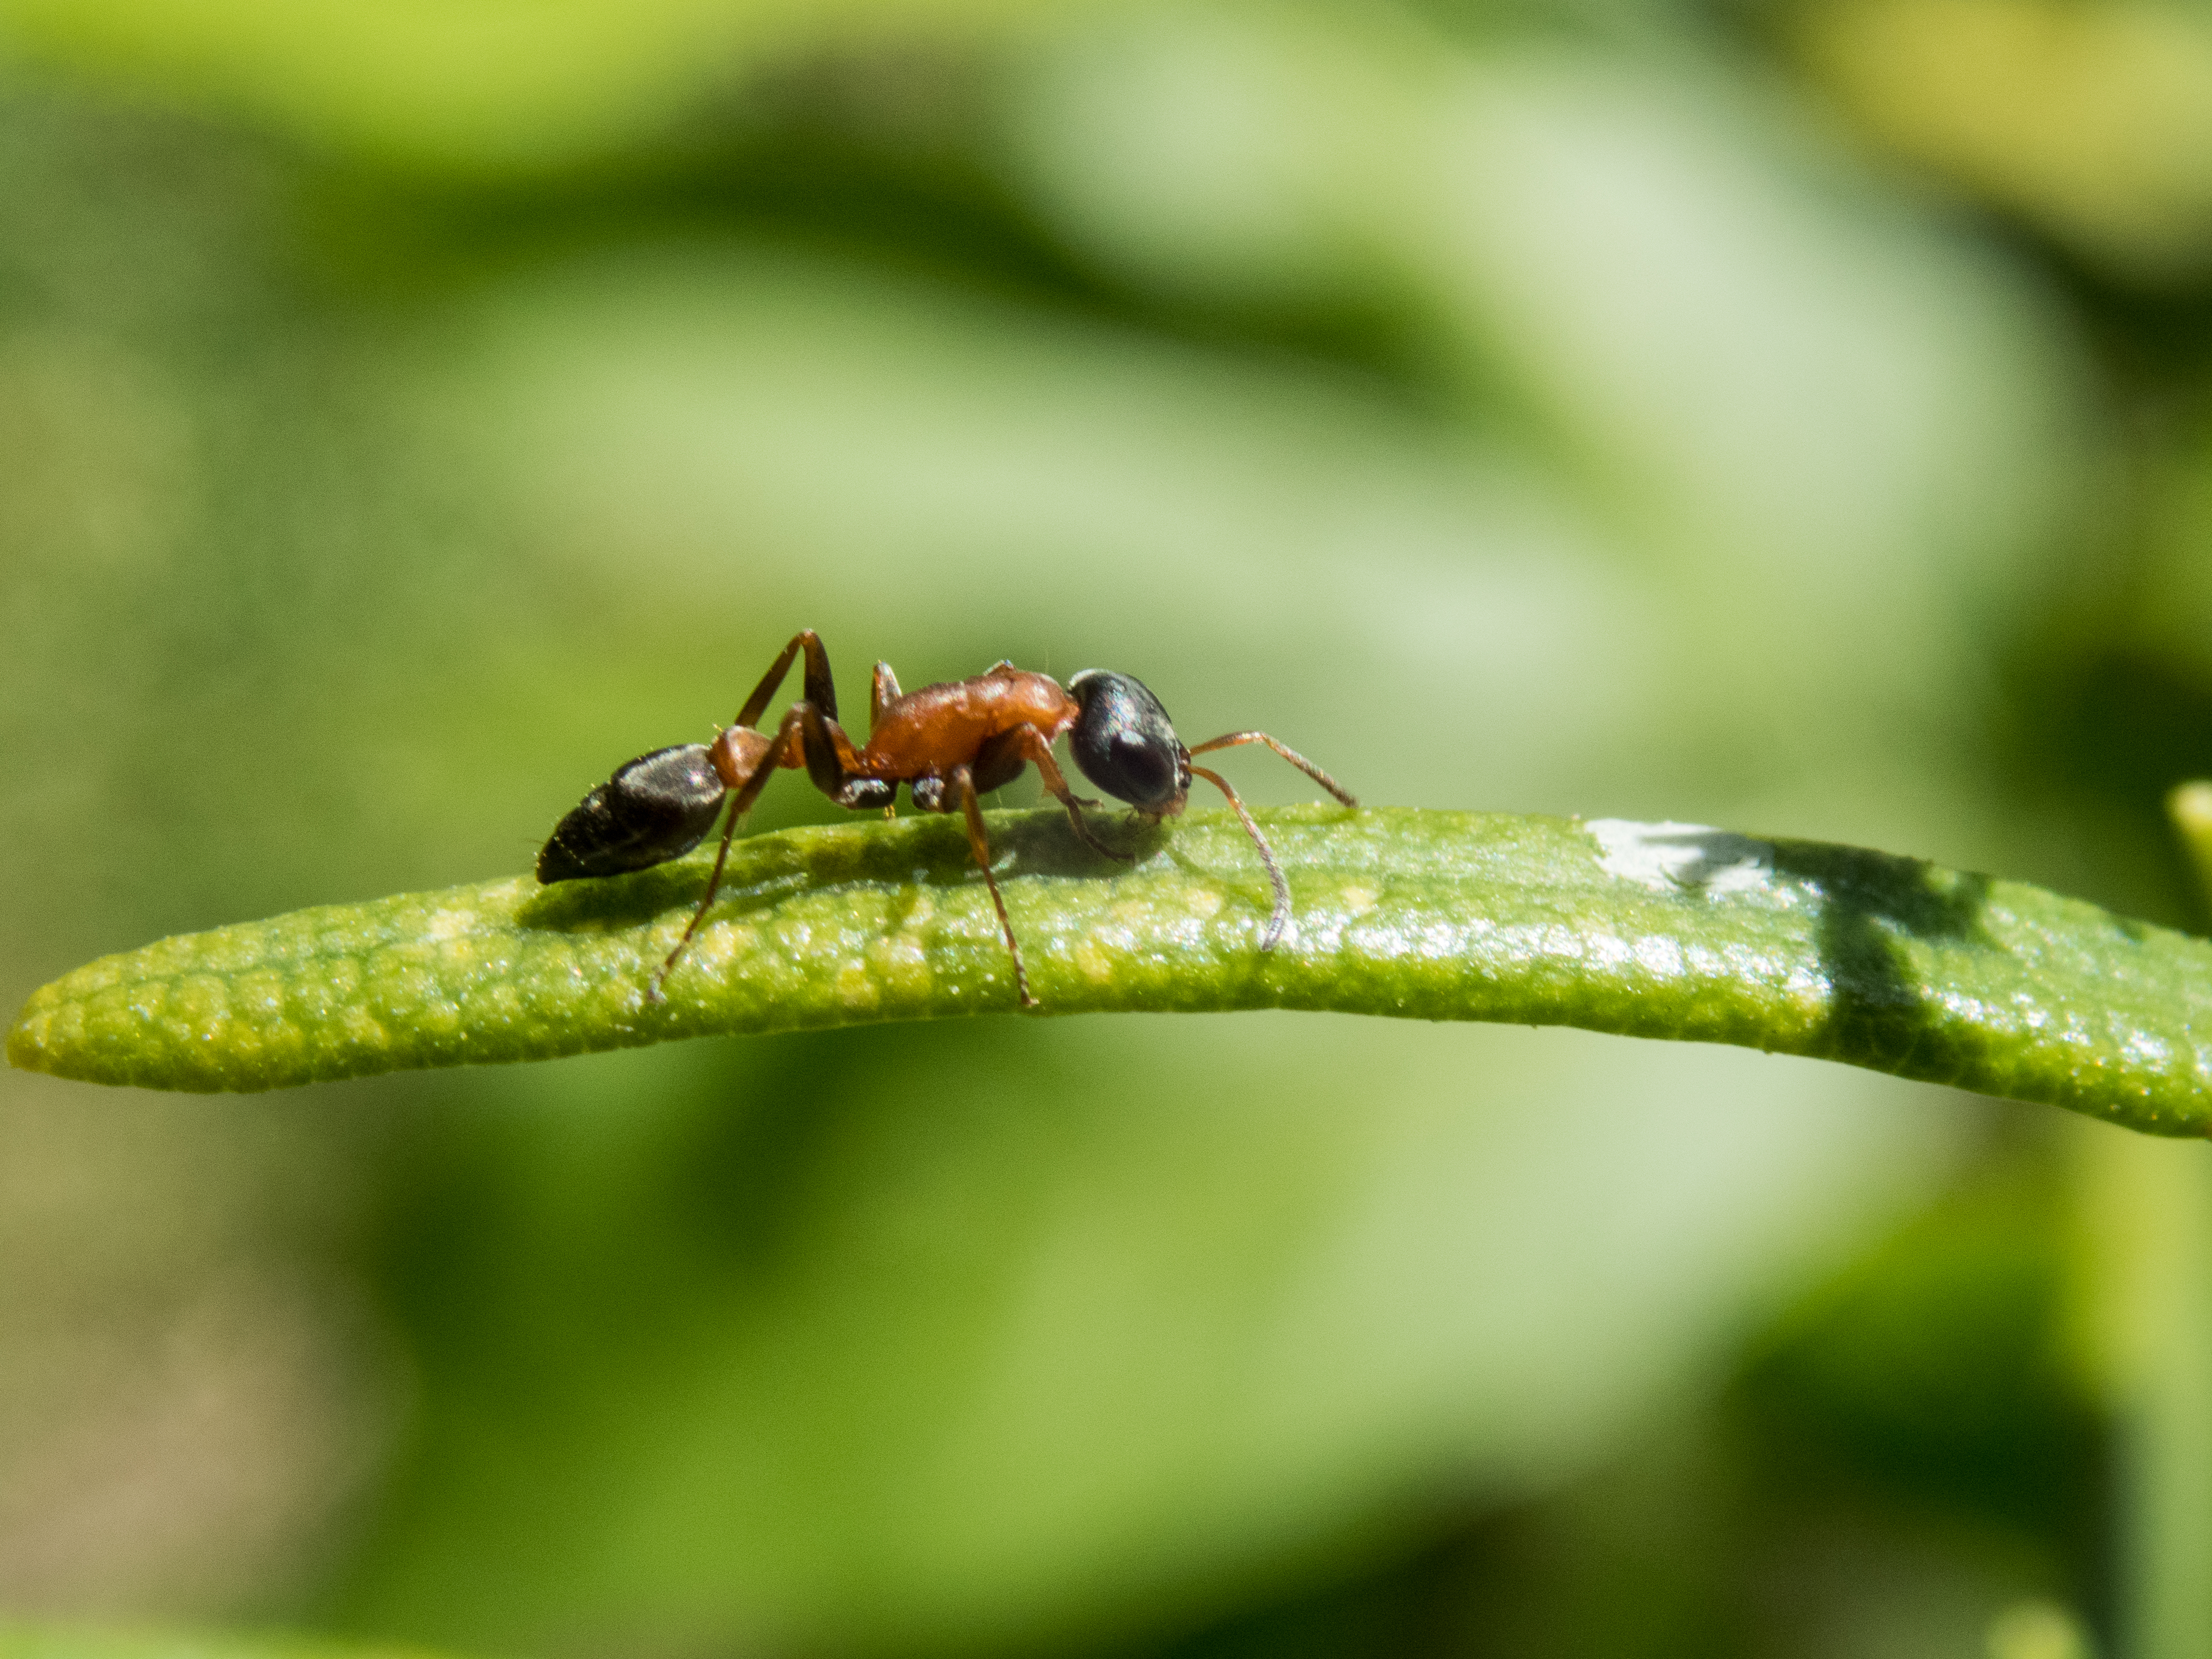
ant, insect, bug, nature, macro, small, animal, macro photography, pest, fauna, close up, membrane winged insect, organism, beetle, wildlife, invertebrate, leaf beetle, wasp, plant stem, net winged insects